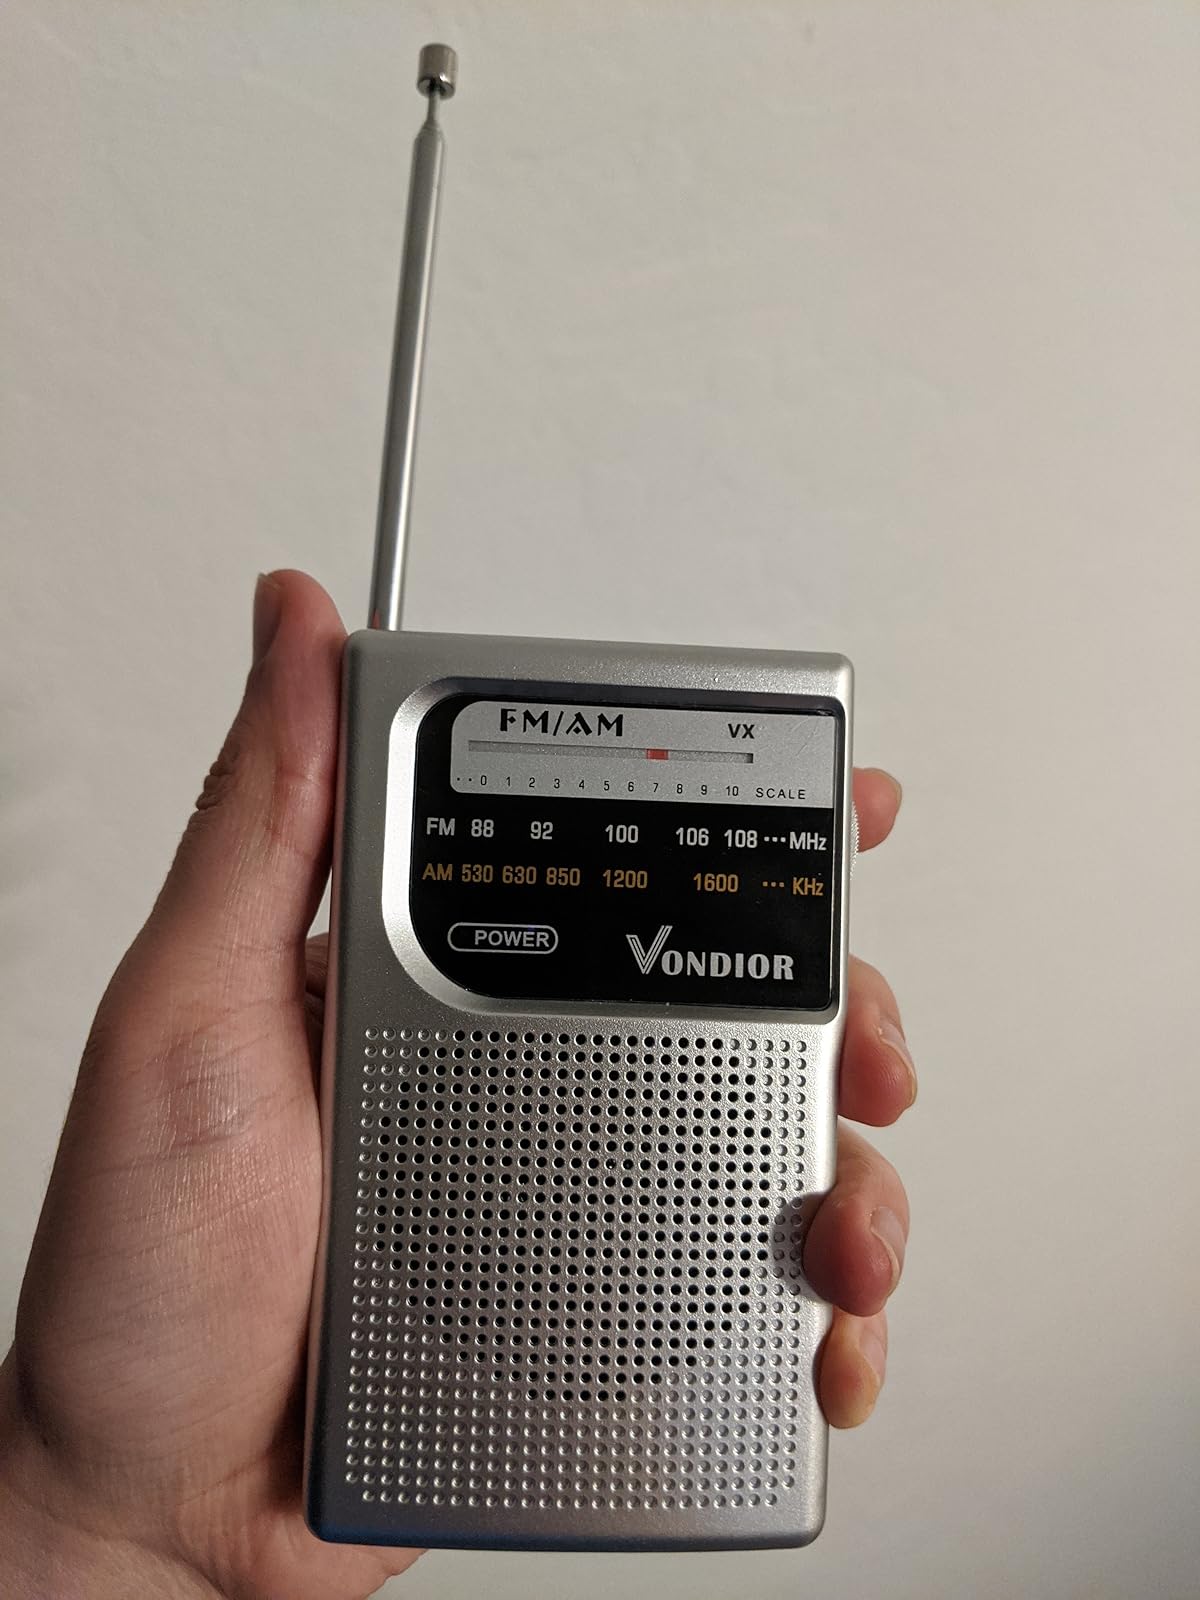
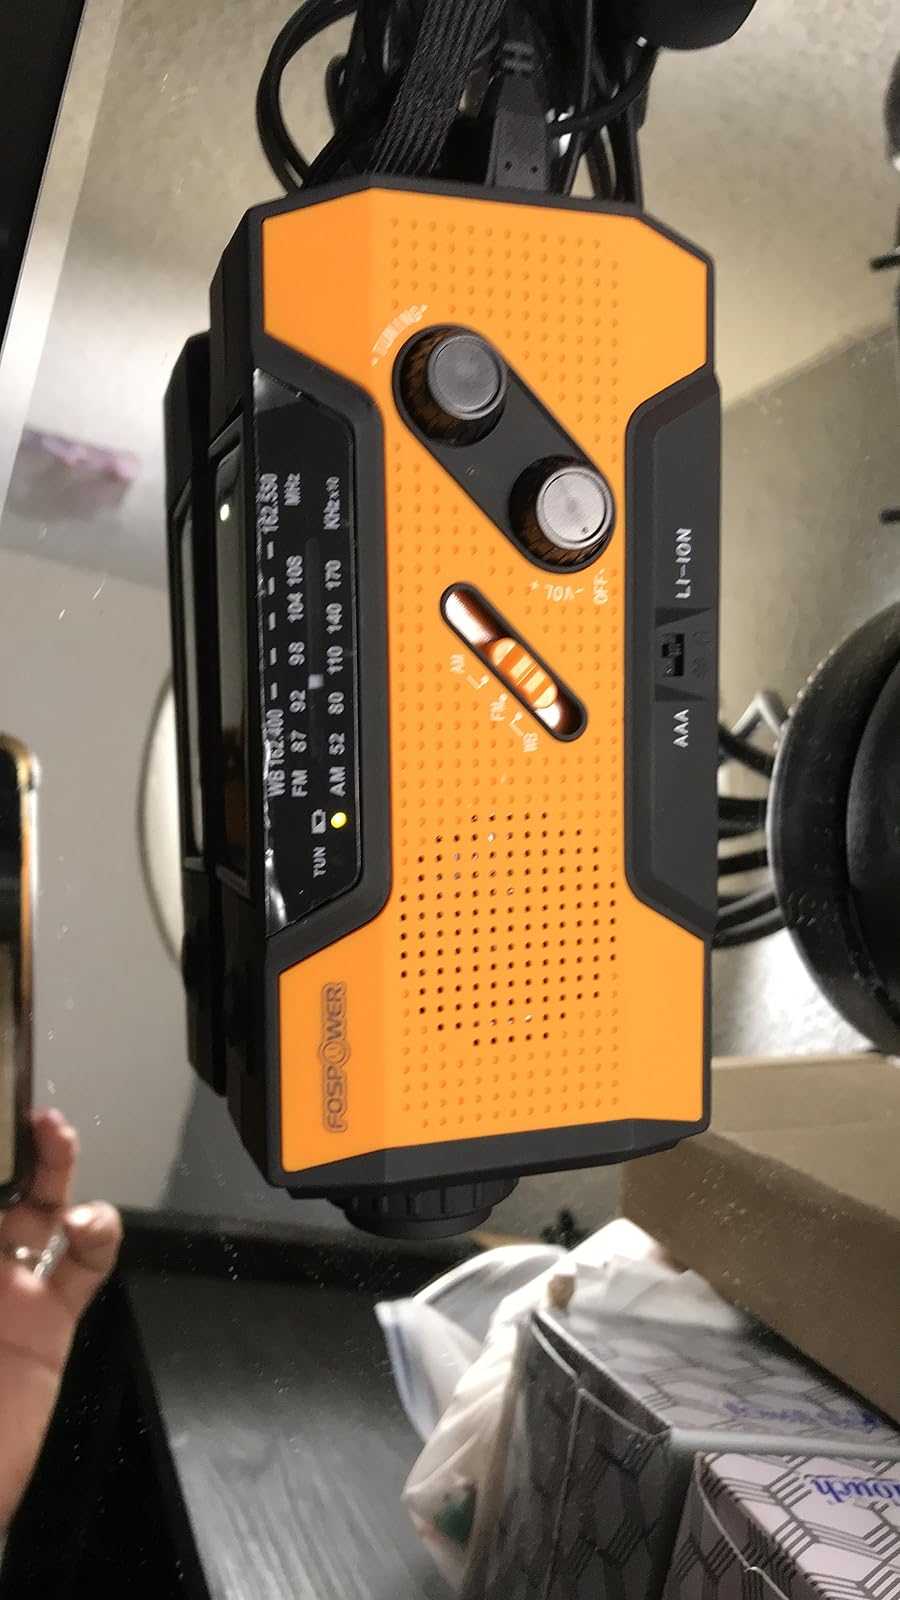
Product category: radio
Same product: no